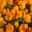
Label: poppy